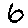
Label: 6